Magna Graecia

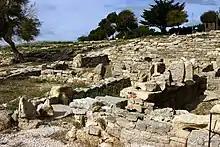
Remains of the ancient Greek city of Heraclea Minoa

Syracuse was founded in 733 BC by Greek settlers from Corinth and Tenea, led by the "oecist" (colonizer) Archias. There are many attested variants of the name of the city including "Syrakousai", "Syrakosai" and "Syrakō". In the modern day, the city is listed by UNESCO as a World Heritage Site along with the Necropolis of Pantalica.